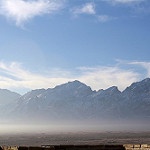
Label: mountain